Caxton Gibbet

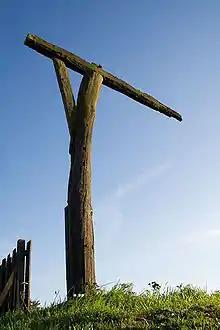
The reconstructed gallows at Caxton Gibbet

Caxton Gibbet is a small knoll on the Ermine Street Roman road (now the A1198) in England, running between London and Huntingdon, near its crossing with the road (now the A428) between St Neots and Cambridge.